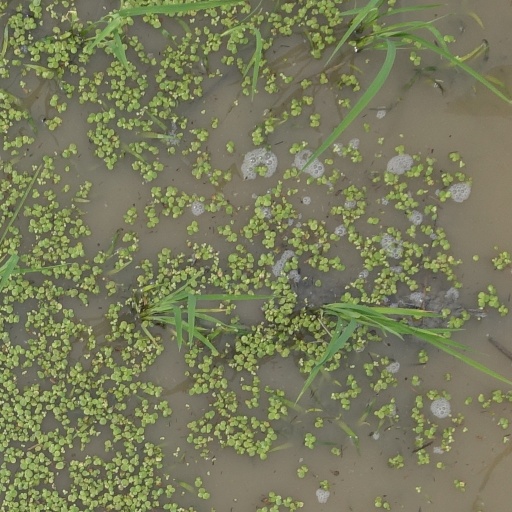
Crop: rice